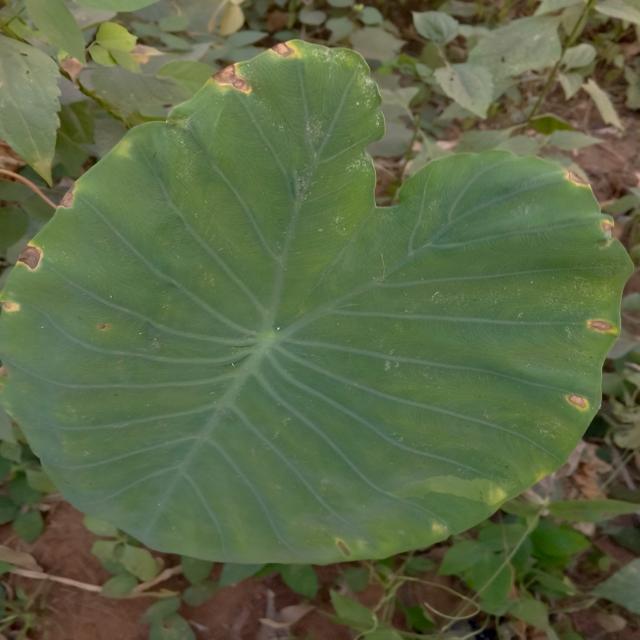
Label: Early_Blight